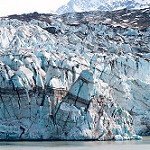
Scene: Outdoor